Maddison Rocci

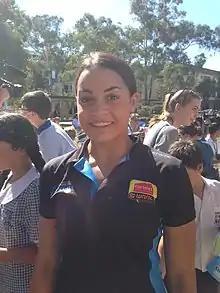
Rocci with the Canberra Capitals in 2019

Maddison Louise Rocci (born 1 June 1998) is an Australian professional basketball player. She played for the Southside Flyers of the Women's National Basketball League (WNBL) between 2021 and 2025.